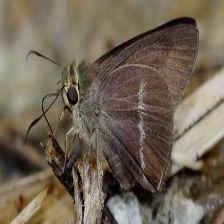
Species: COMMON BANDED AWL